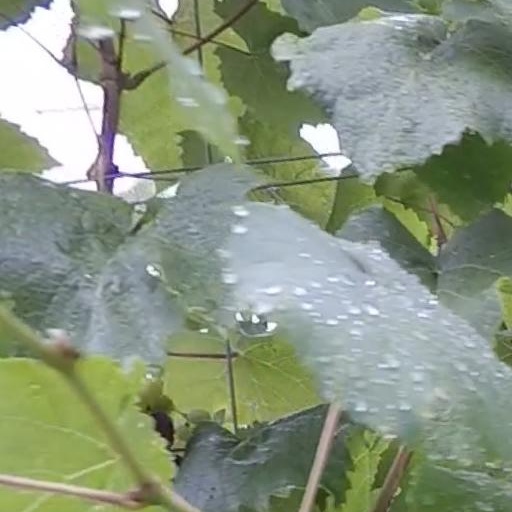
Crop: grape